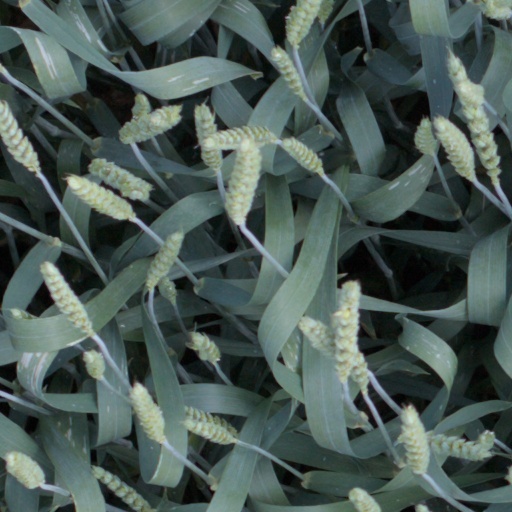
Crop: wheat